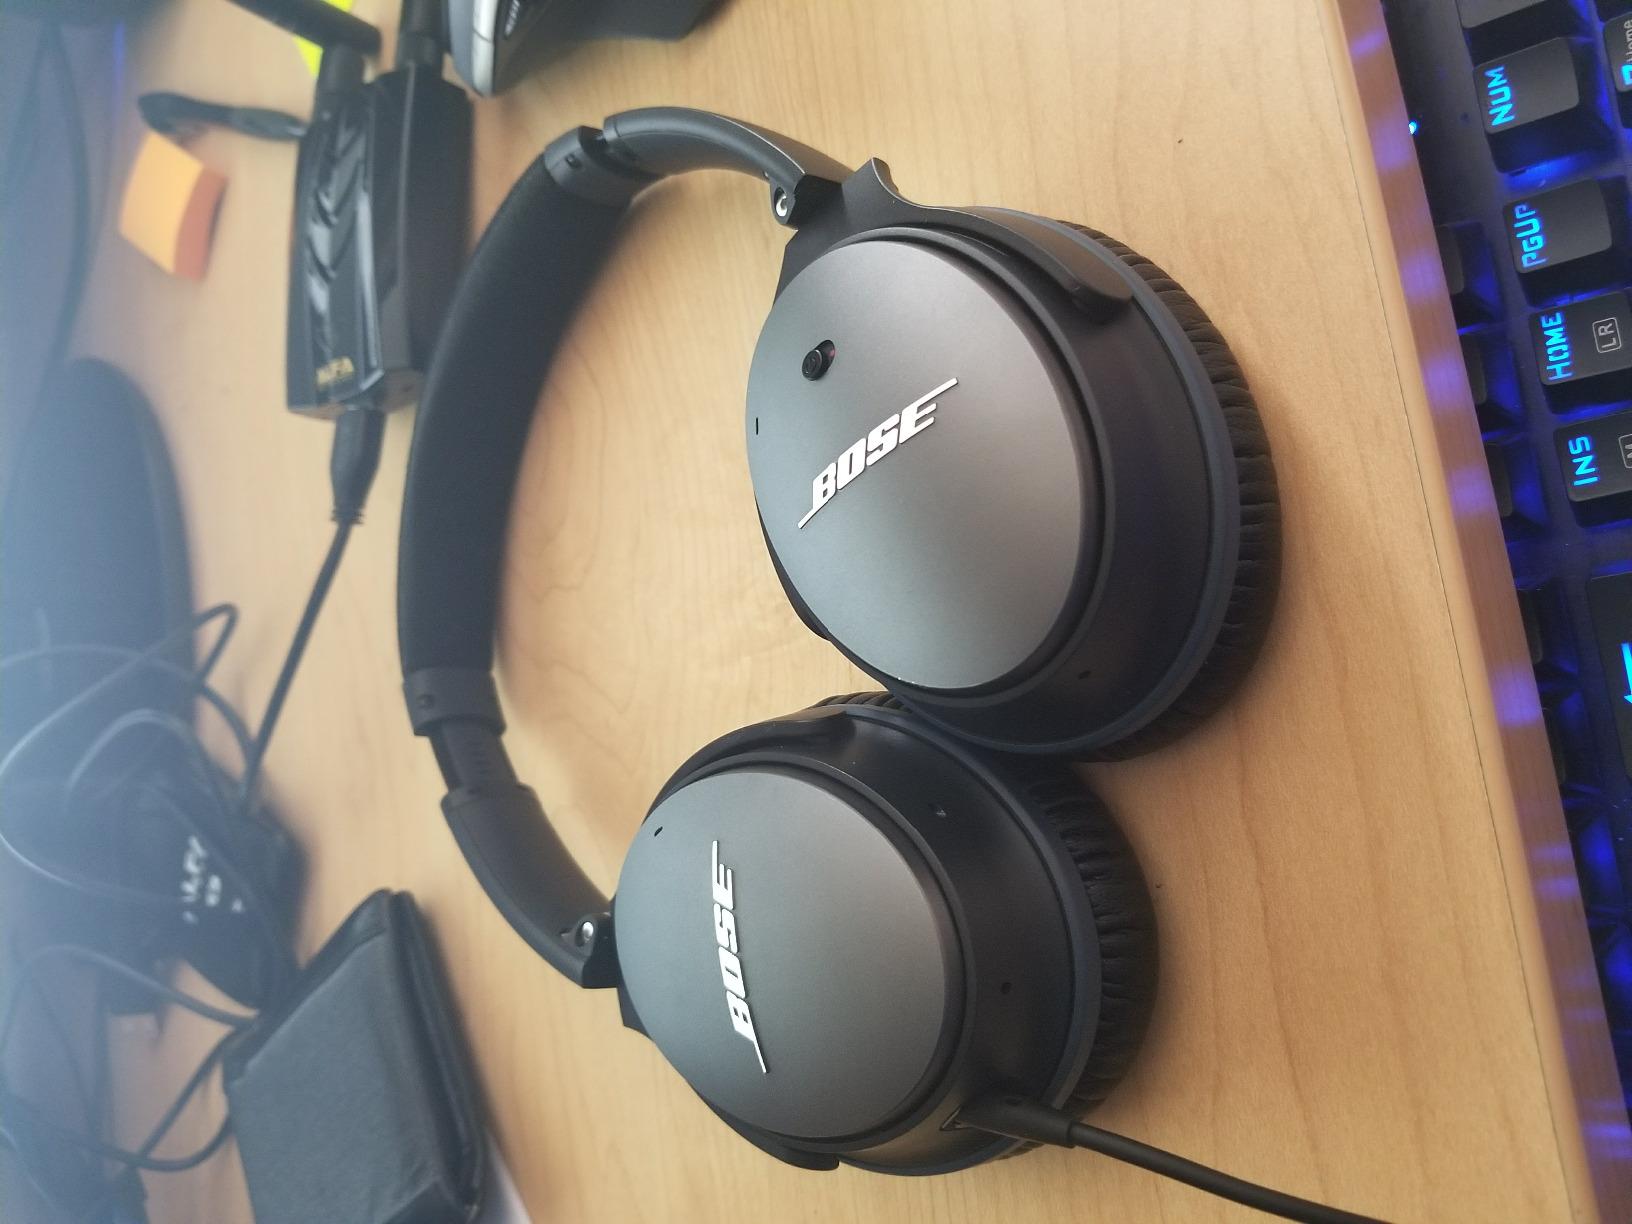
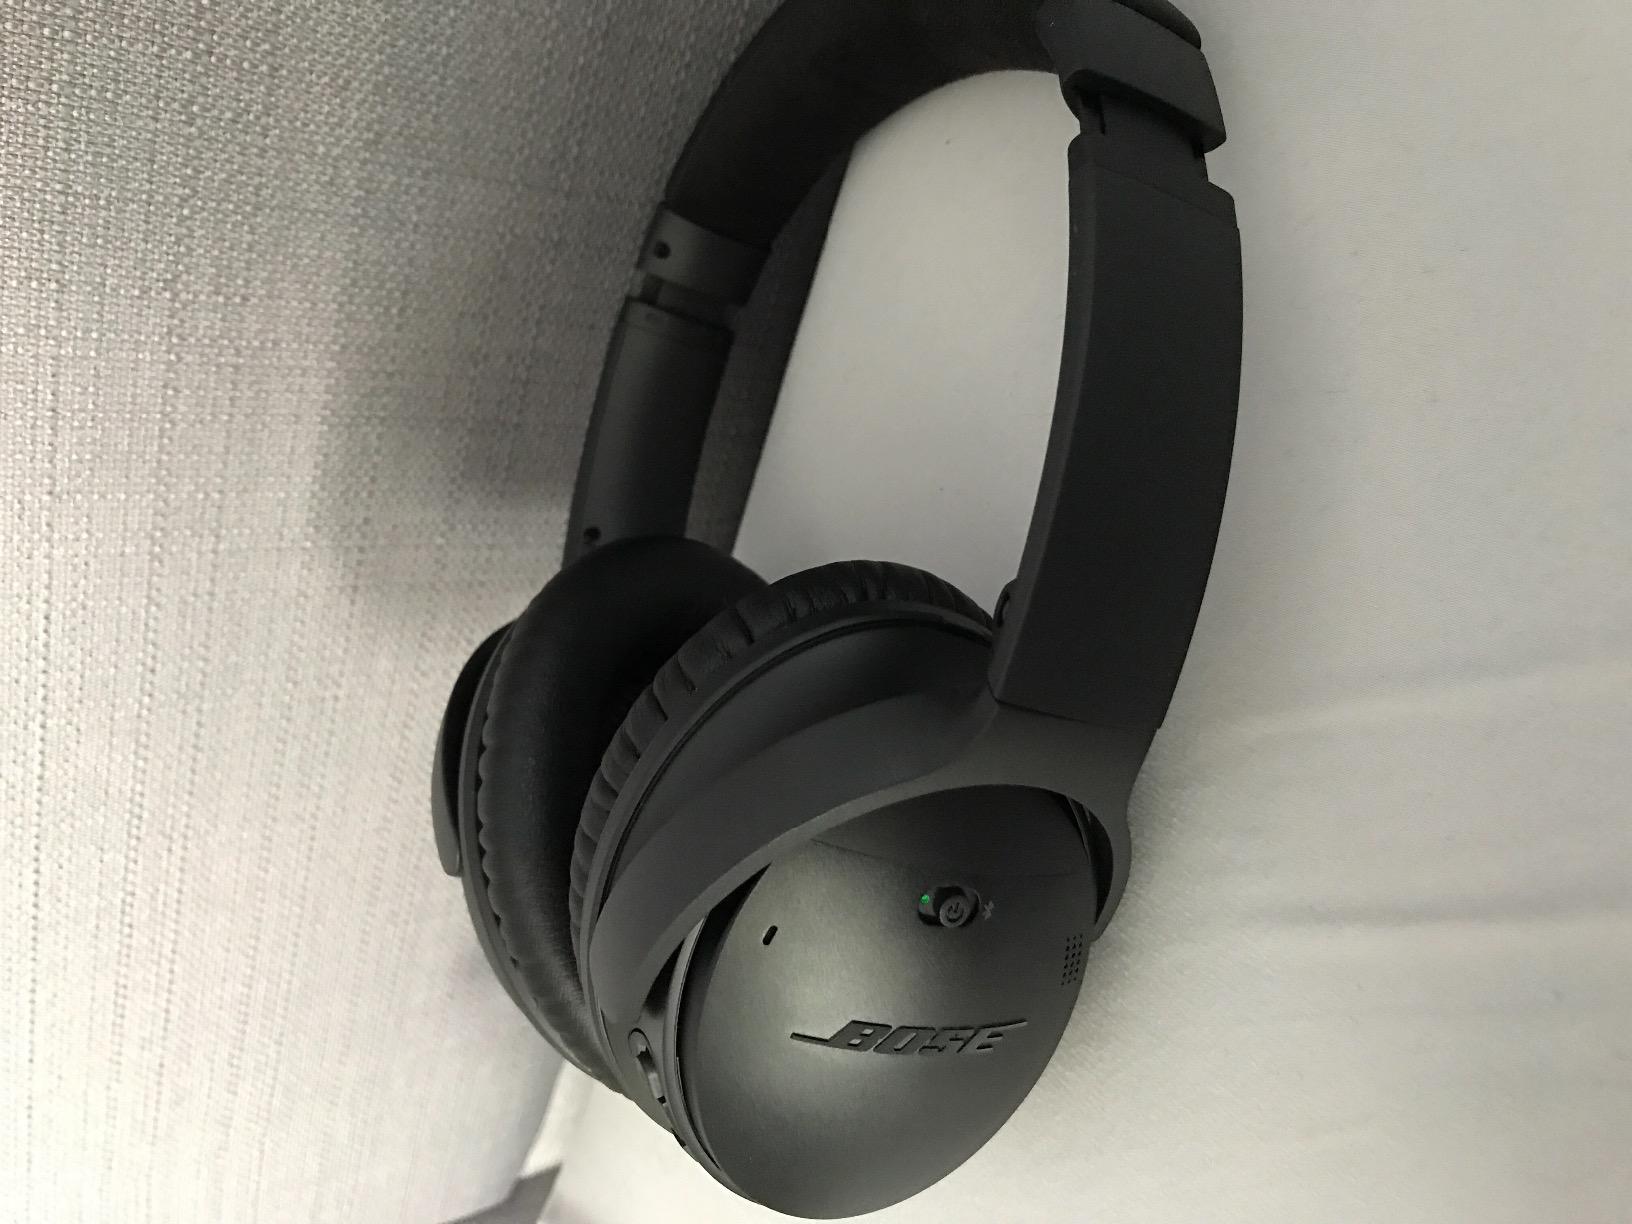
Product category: headphones
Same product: no